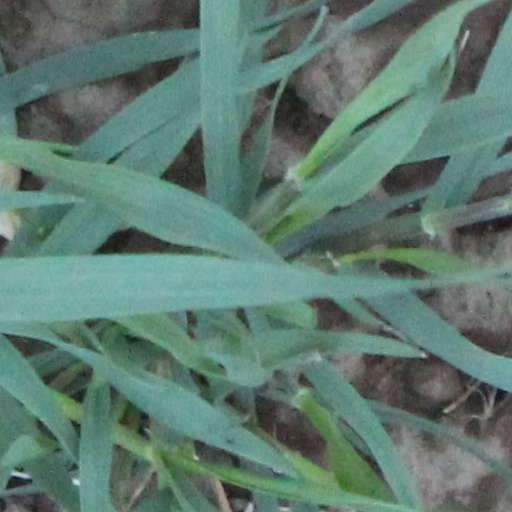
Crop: wheat